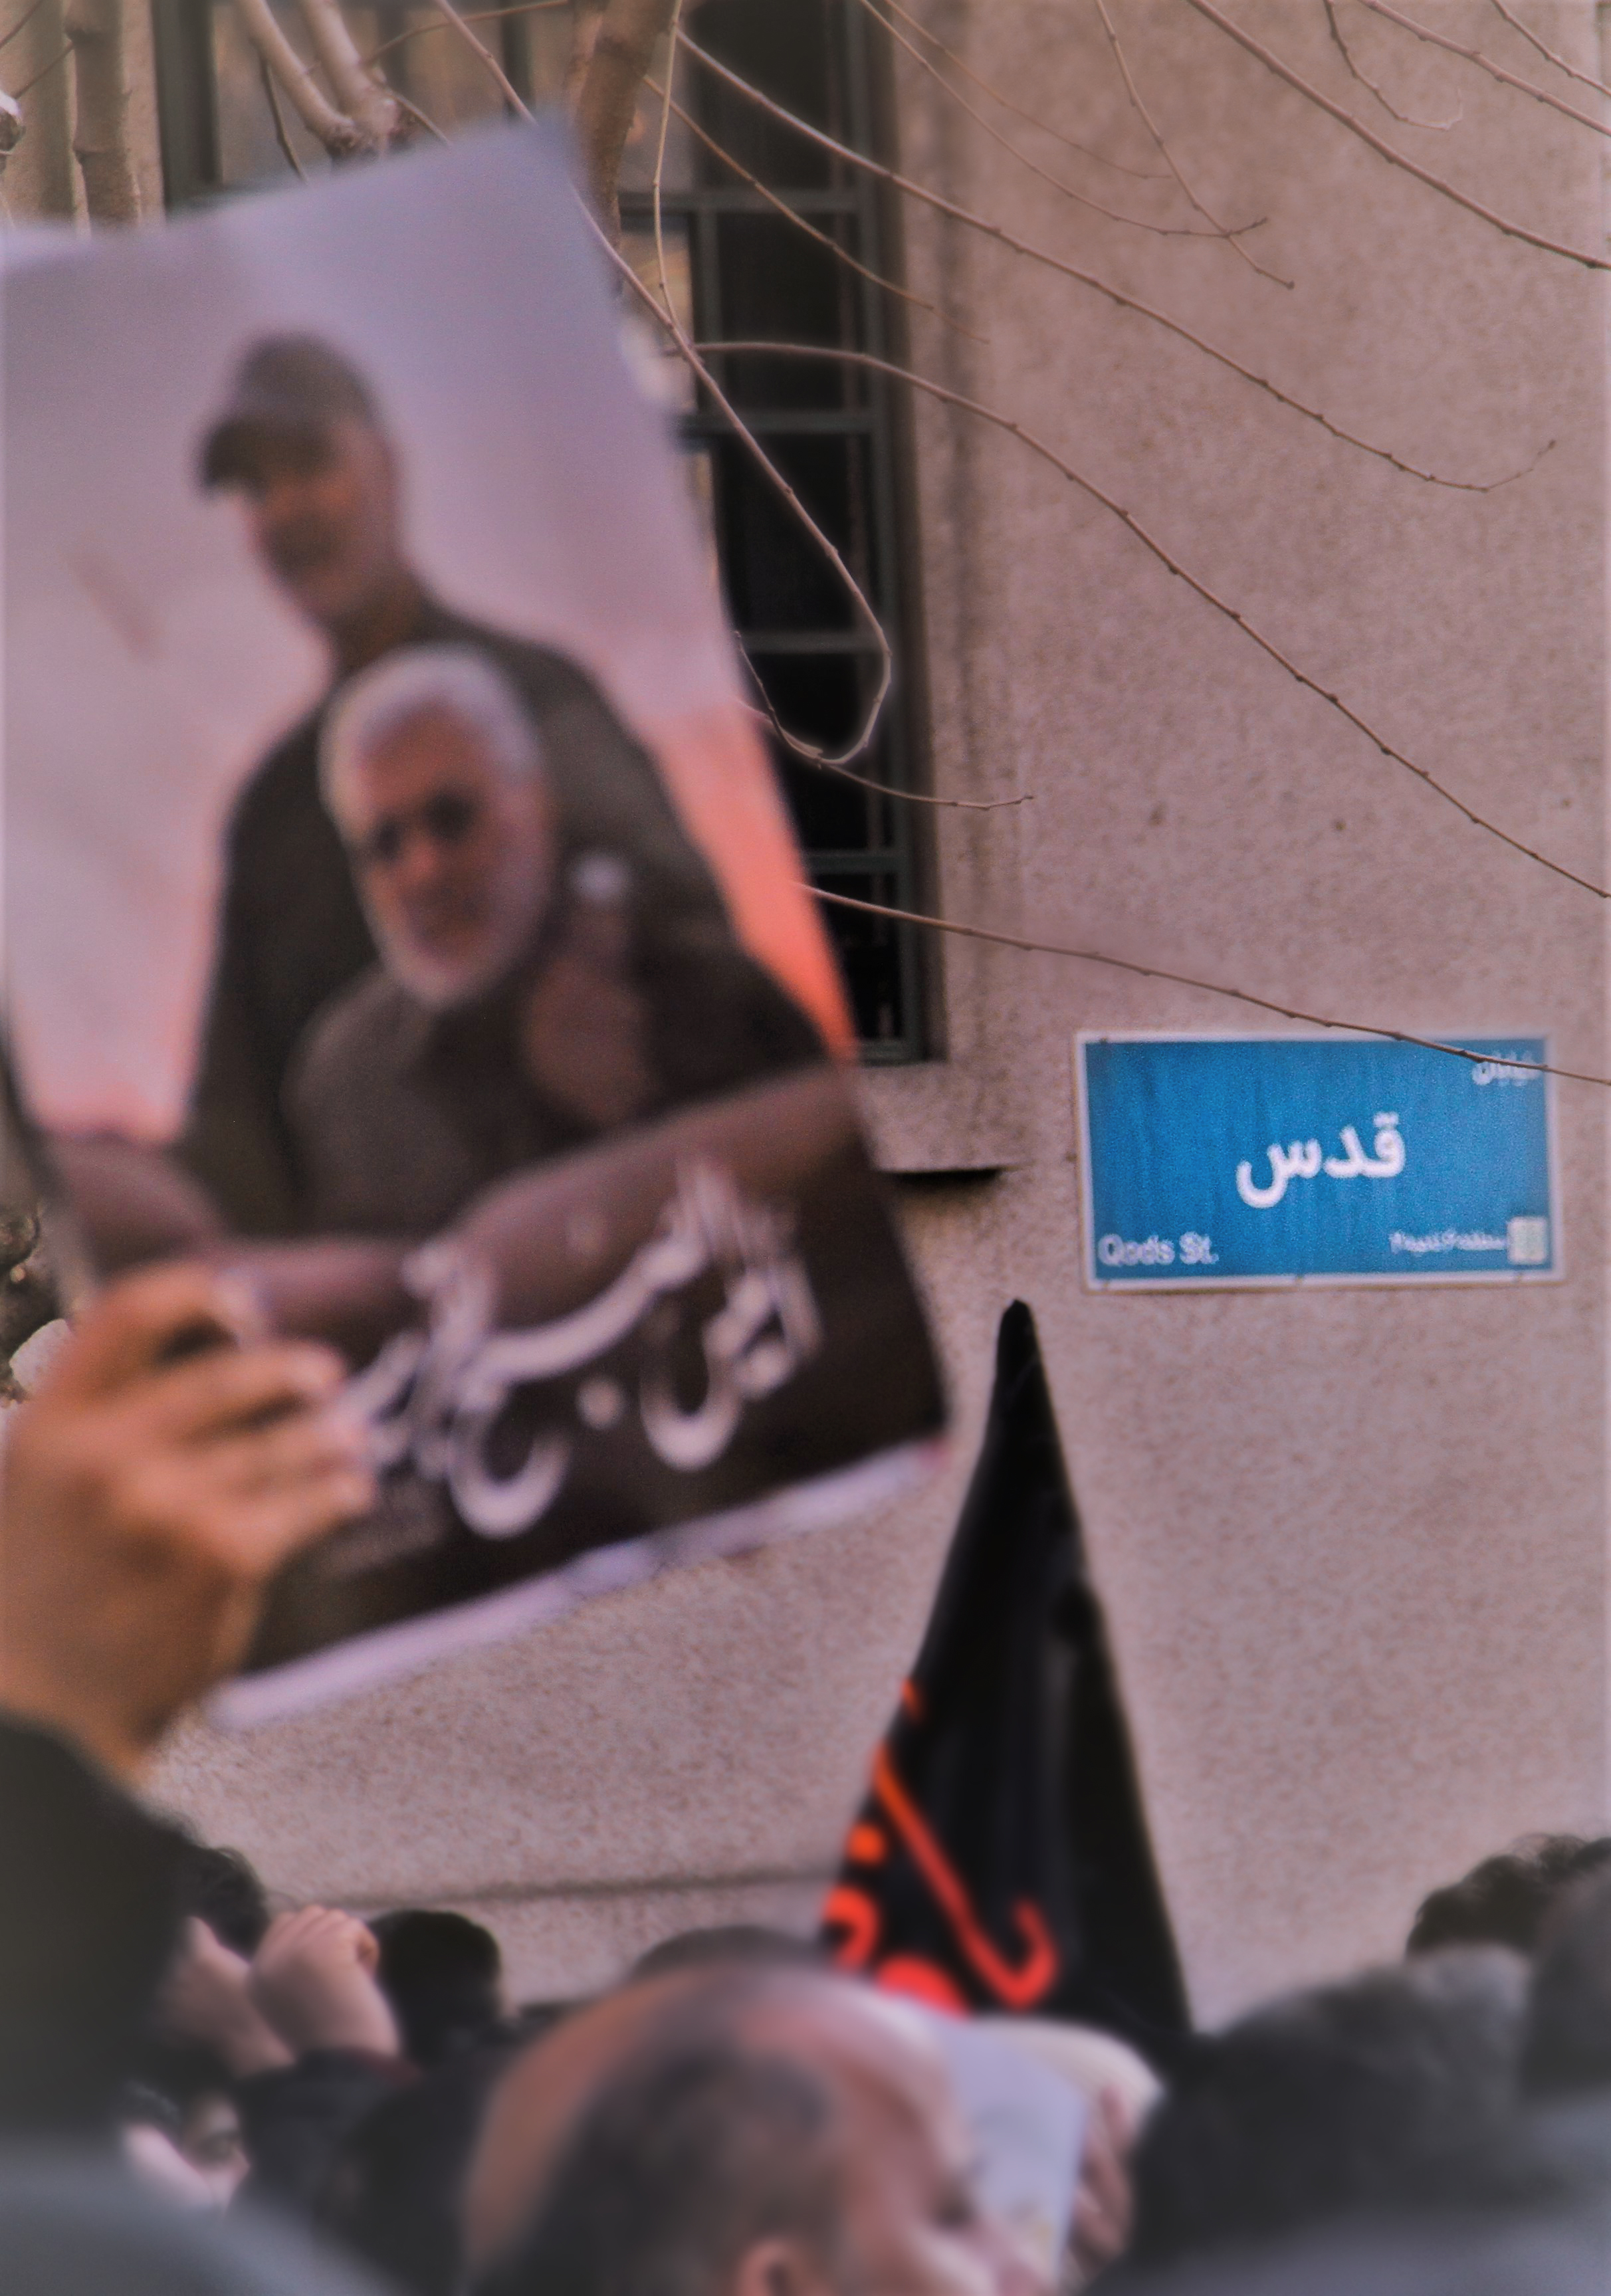
america, hell, newspaper, people, politic, politics, rally, trump, iran, flag, hands, down with, crowd, event, protest, demonstration, art